History of Vancouver

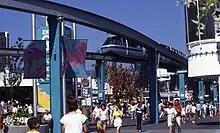
Expo 86 was held in Vancouver. The theme of the world fair was transportation and communication.

Vancouver was the site of major celebrations in 1936, in part to bolster civic spirit in the midst of the depression, as well as to celebrate Vancouver's Jubilee. Mayor McGeer provoked considerable controversy by organizing expensive celebrations at a time when the city was teetering on the brink of bankruptcy and civic employees were working at a significantly reduced pay rate. Nevertheless, he did find a great deal of support from those who agreed a celebration would ultimately be good for the city's prosperity. While some large expenditures were roundly criticized – for example, the "ugly" fountain erected in Stanley Park's Lost Lagoon – others drew significant financial and public support, such as the construction of a new (and the current) city hall on Cambie Street.